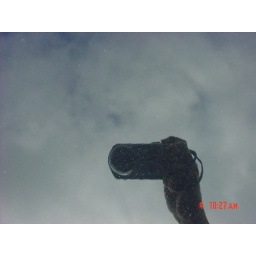
reflecting off of dad's black truck with the sky in teh background.